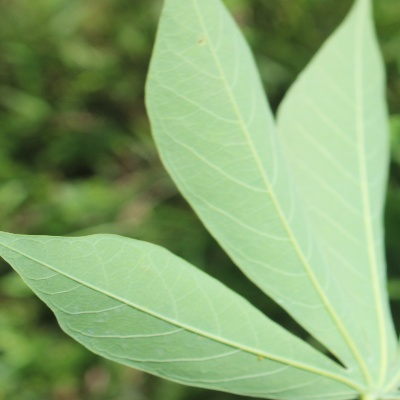
Crop: Cassava
Condition: healthy